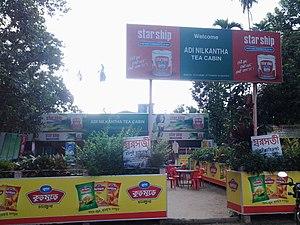
Le thé aux sept couleurs ou thé à sept couches est une très célèbre boisson chaude du Bangladesh. Des amateurs de thé voyagent depuis différents pays afin de le goûter. Chaque couche a un goût de sirop sucré épicé de clous de girofle, l'ensemble formant les couleurs de l'arc en ciel. Le thé aux sept couleur est vendu, notamment, dans le Nilkantha Tea Cabin, un salon de thé situé dans Srimongol, à Sylhet. Romesh Ram Gour est considéré comme l'inventeur de ce thé à sept couches.